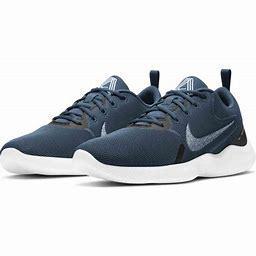
Brand: Nike
Model: Flex Experience Run 10